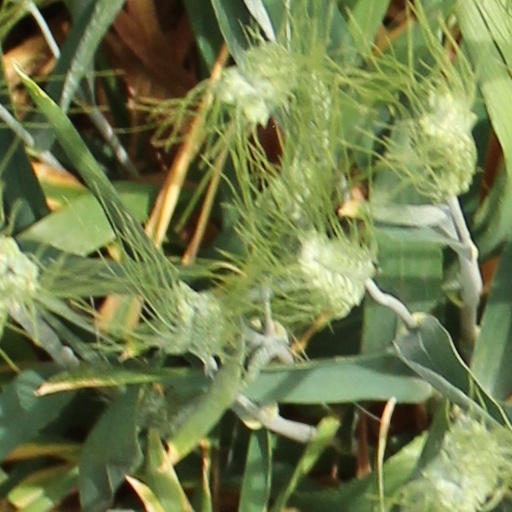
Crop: wheat